Cephalotes hispaniolicus

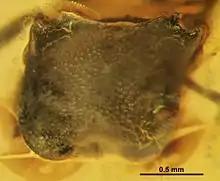
"C. hispaniolicus" head

In the study of "Cephalotes" by de Andrade and Baroni Urbani, "C. hispaniolicus" was grouped into the "multispinosus" clade which is composed of three extinct species and three extant species. The clade shares only one distinct feature between the species; unlike other clades, "multispinosus" species have reduced lamellar expansions on the sides of the propodeum. "C. hispaniolicus" is distinguished from the first outgroup member of the clade "Cephalotes poinari" based on the shape of the propodial lamellar projections, but is closer in relation to it than to the other Dominican amber species in the clade, "Cephalotes squamosus". "C. hispaniolicus" has the second highest cephalic index in the clade; only "C. poinari" has a greater one.